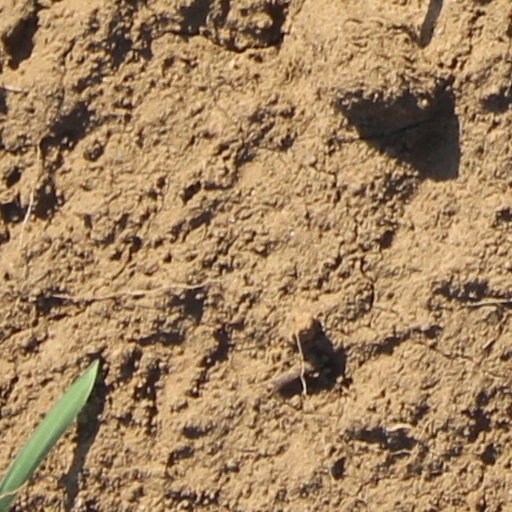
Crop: wheat